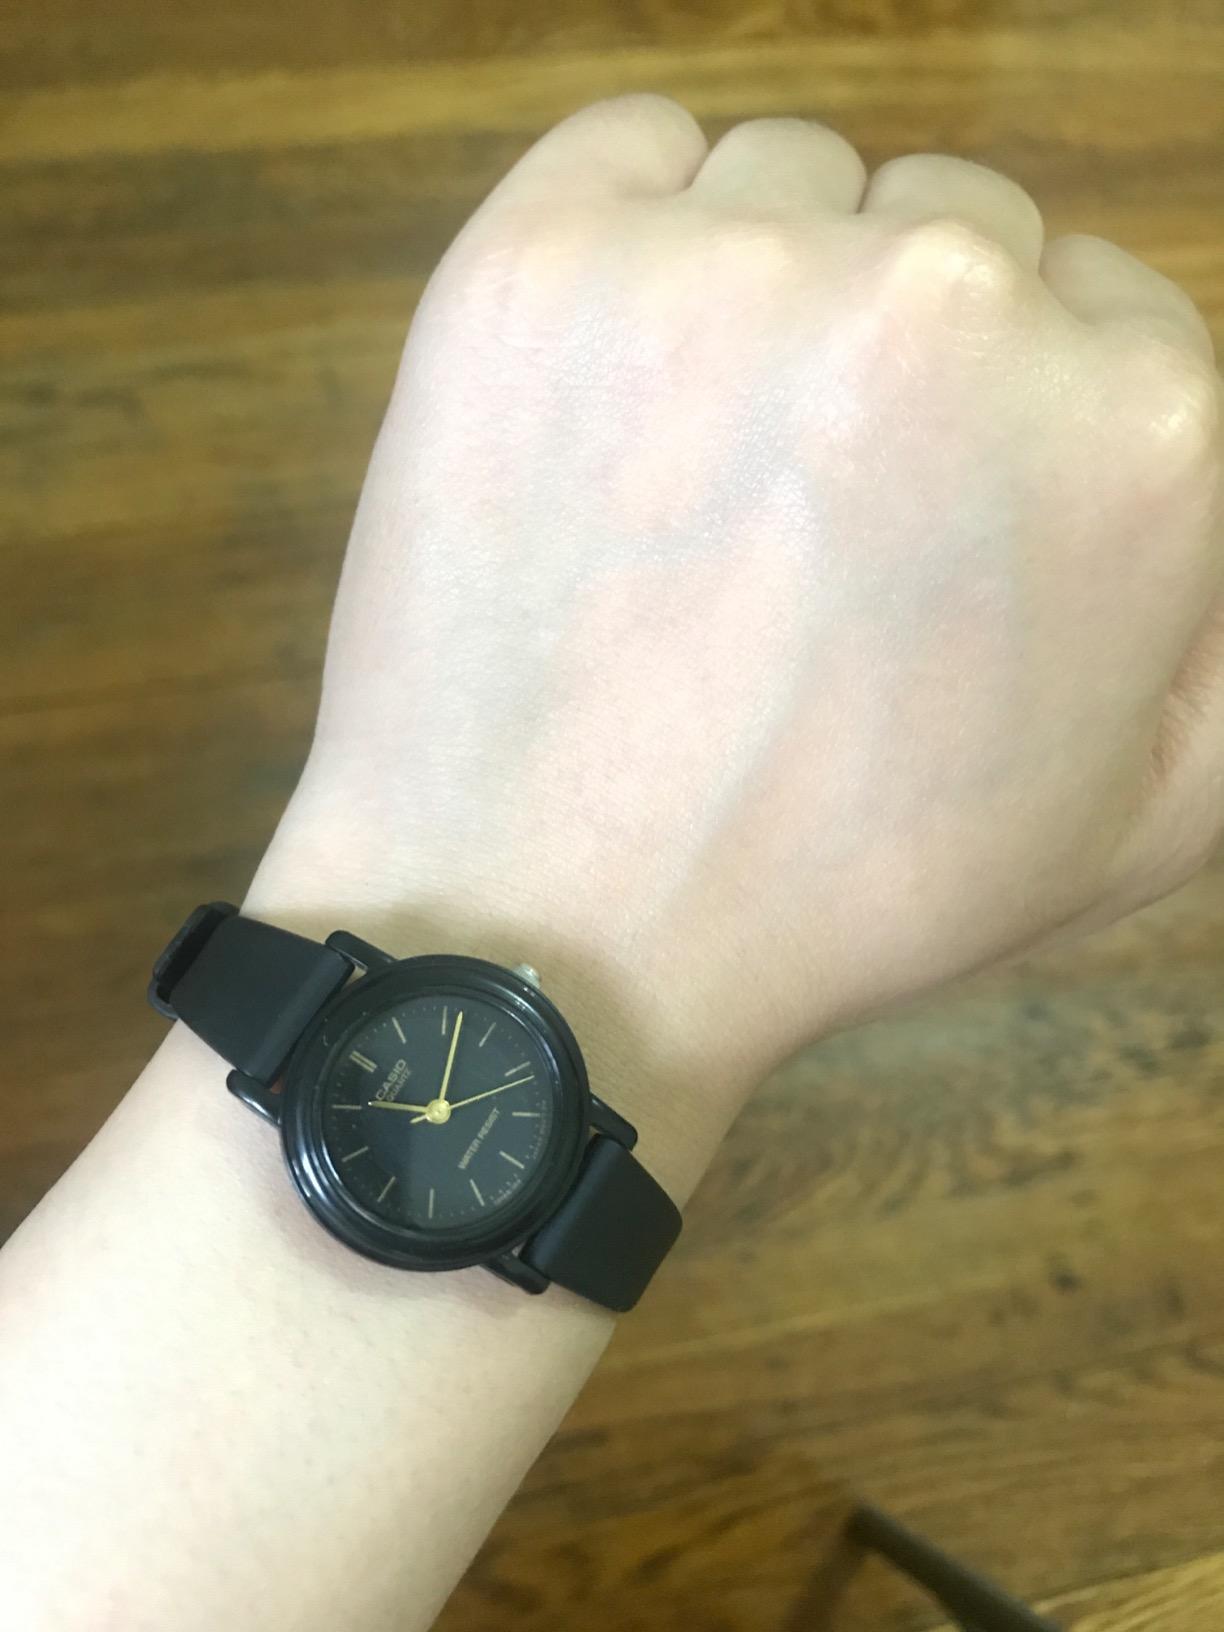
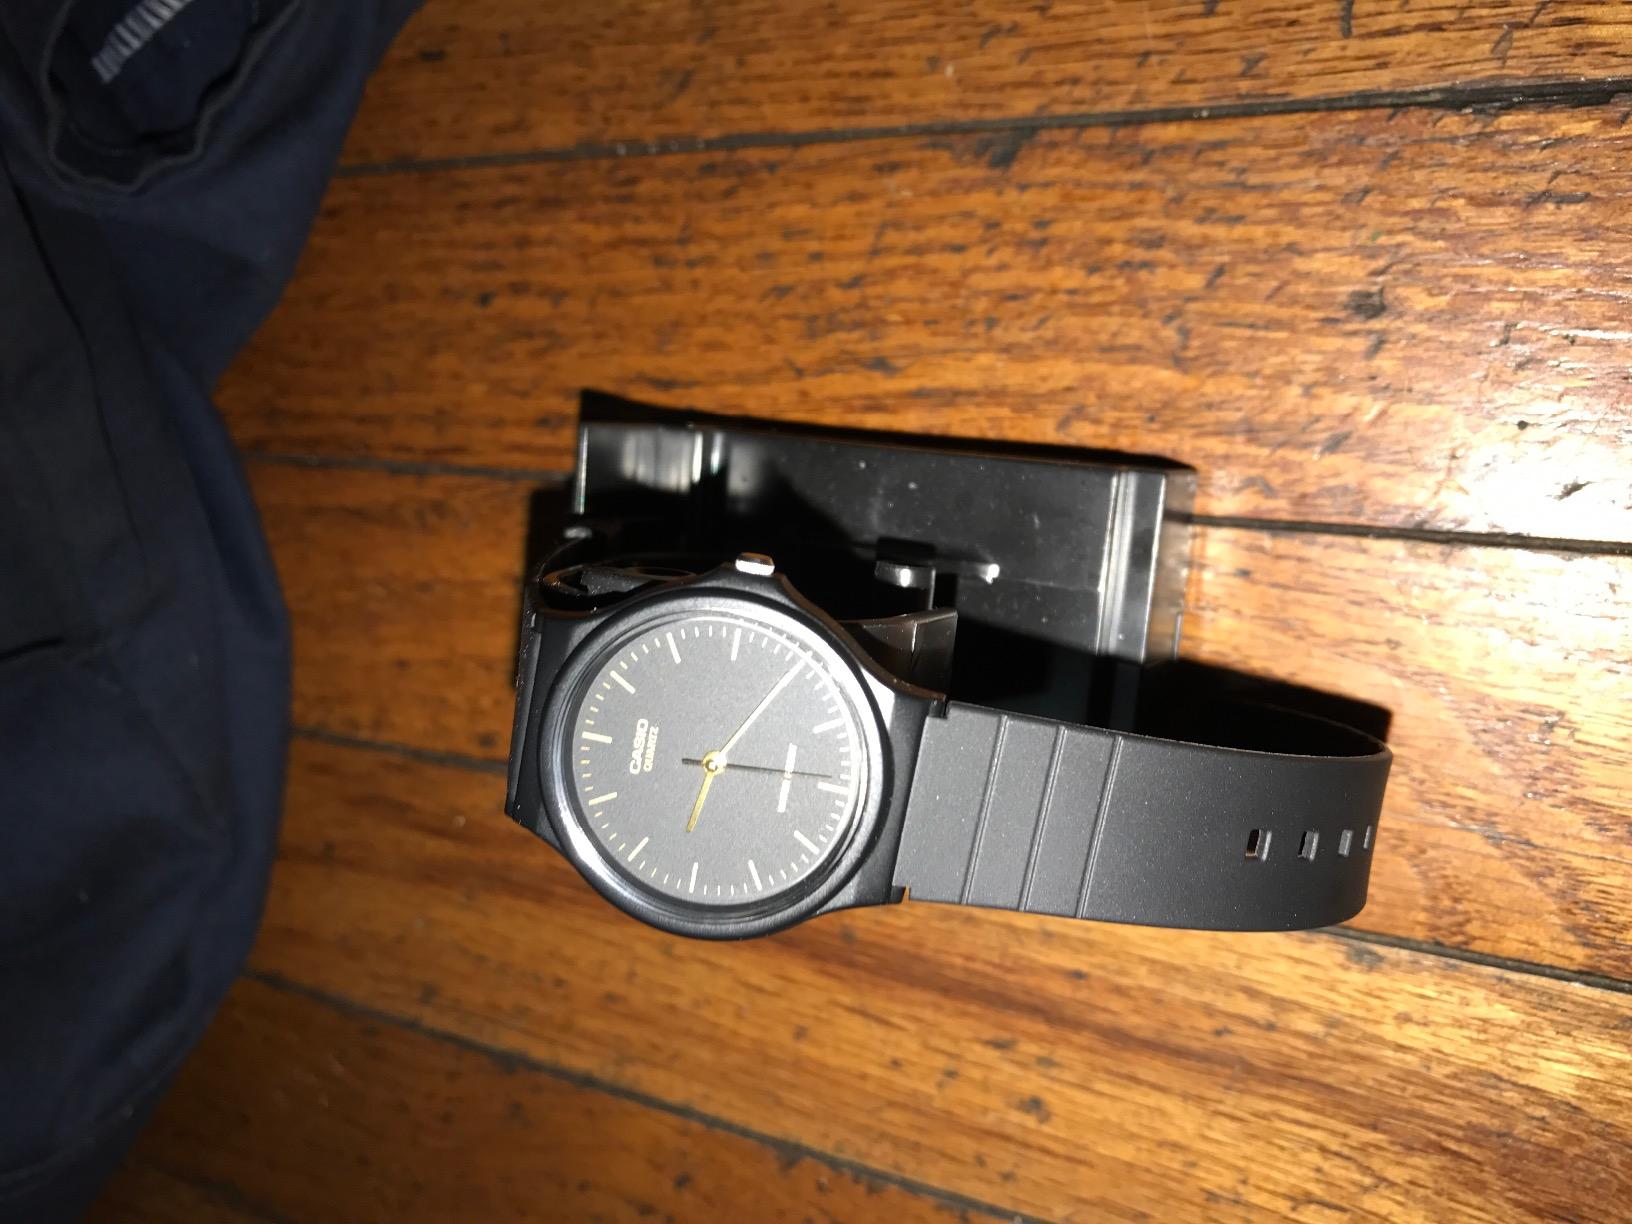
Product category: accessories_watch
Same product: no